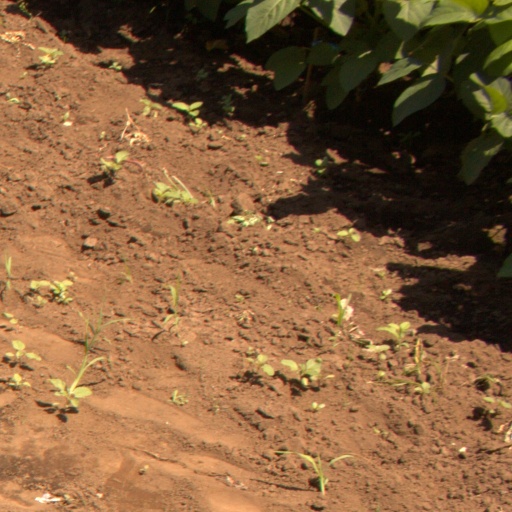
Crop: soybean